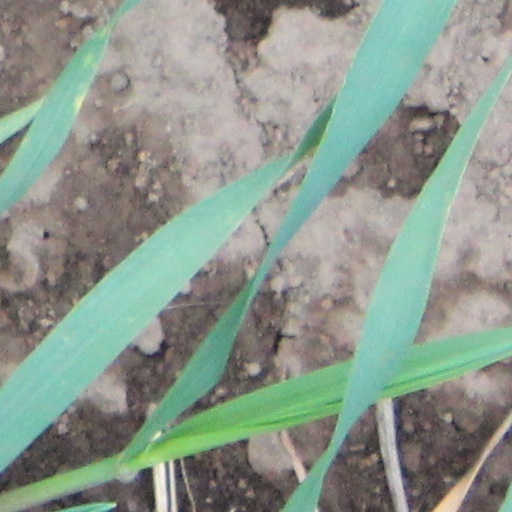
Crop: wheat